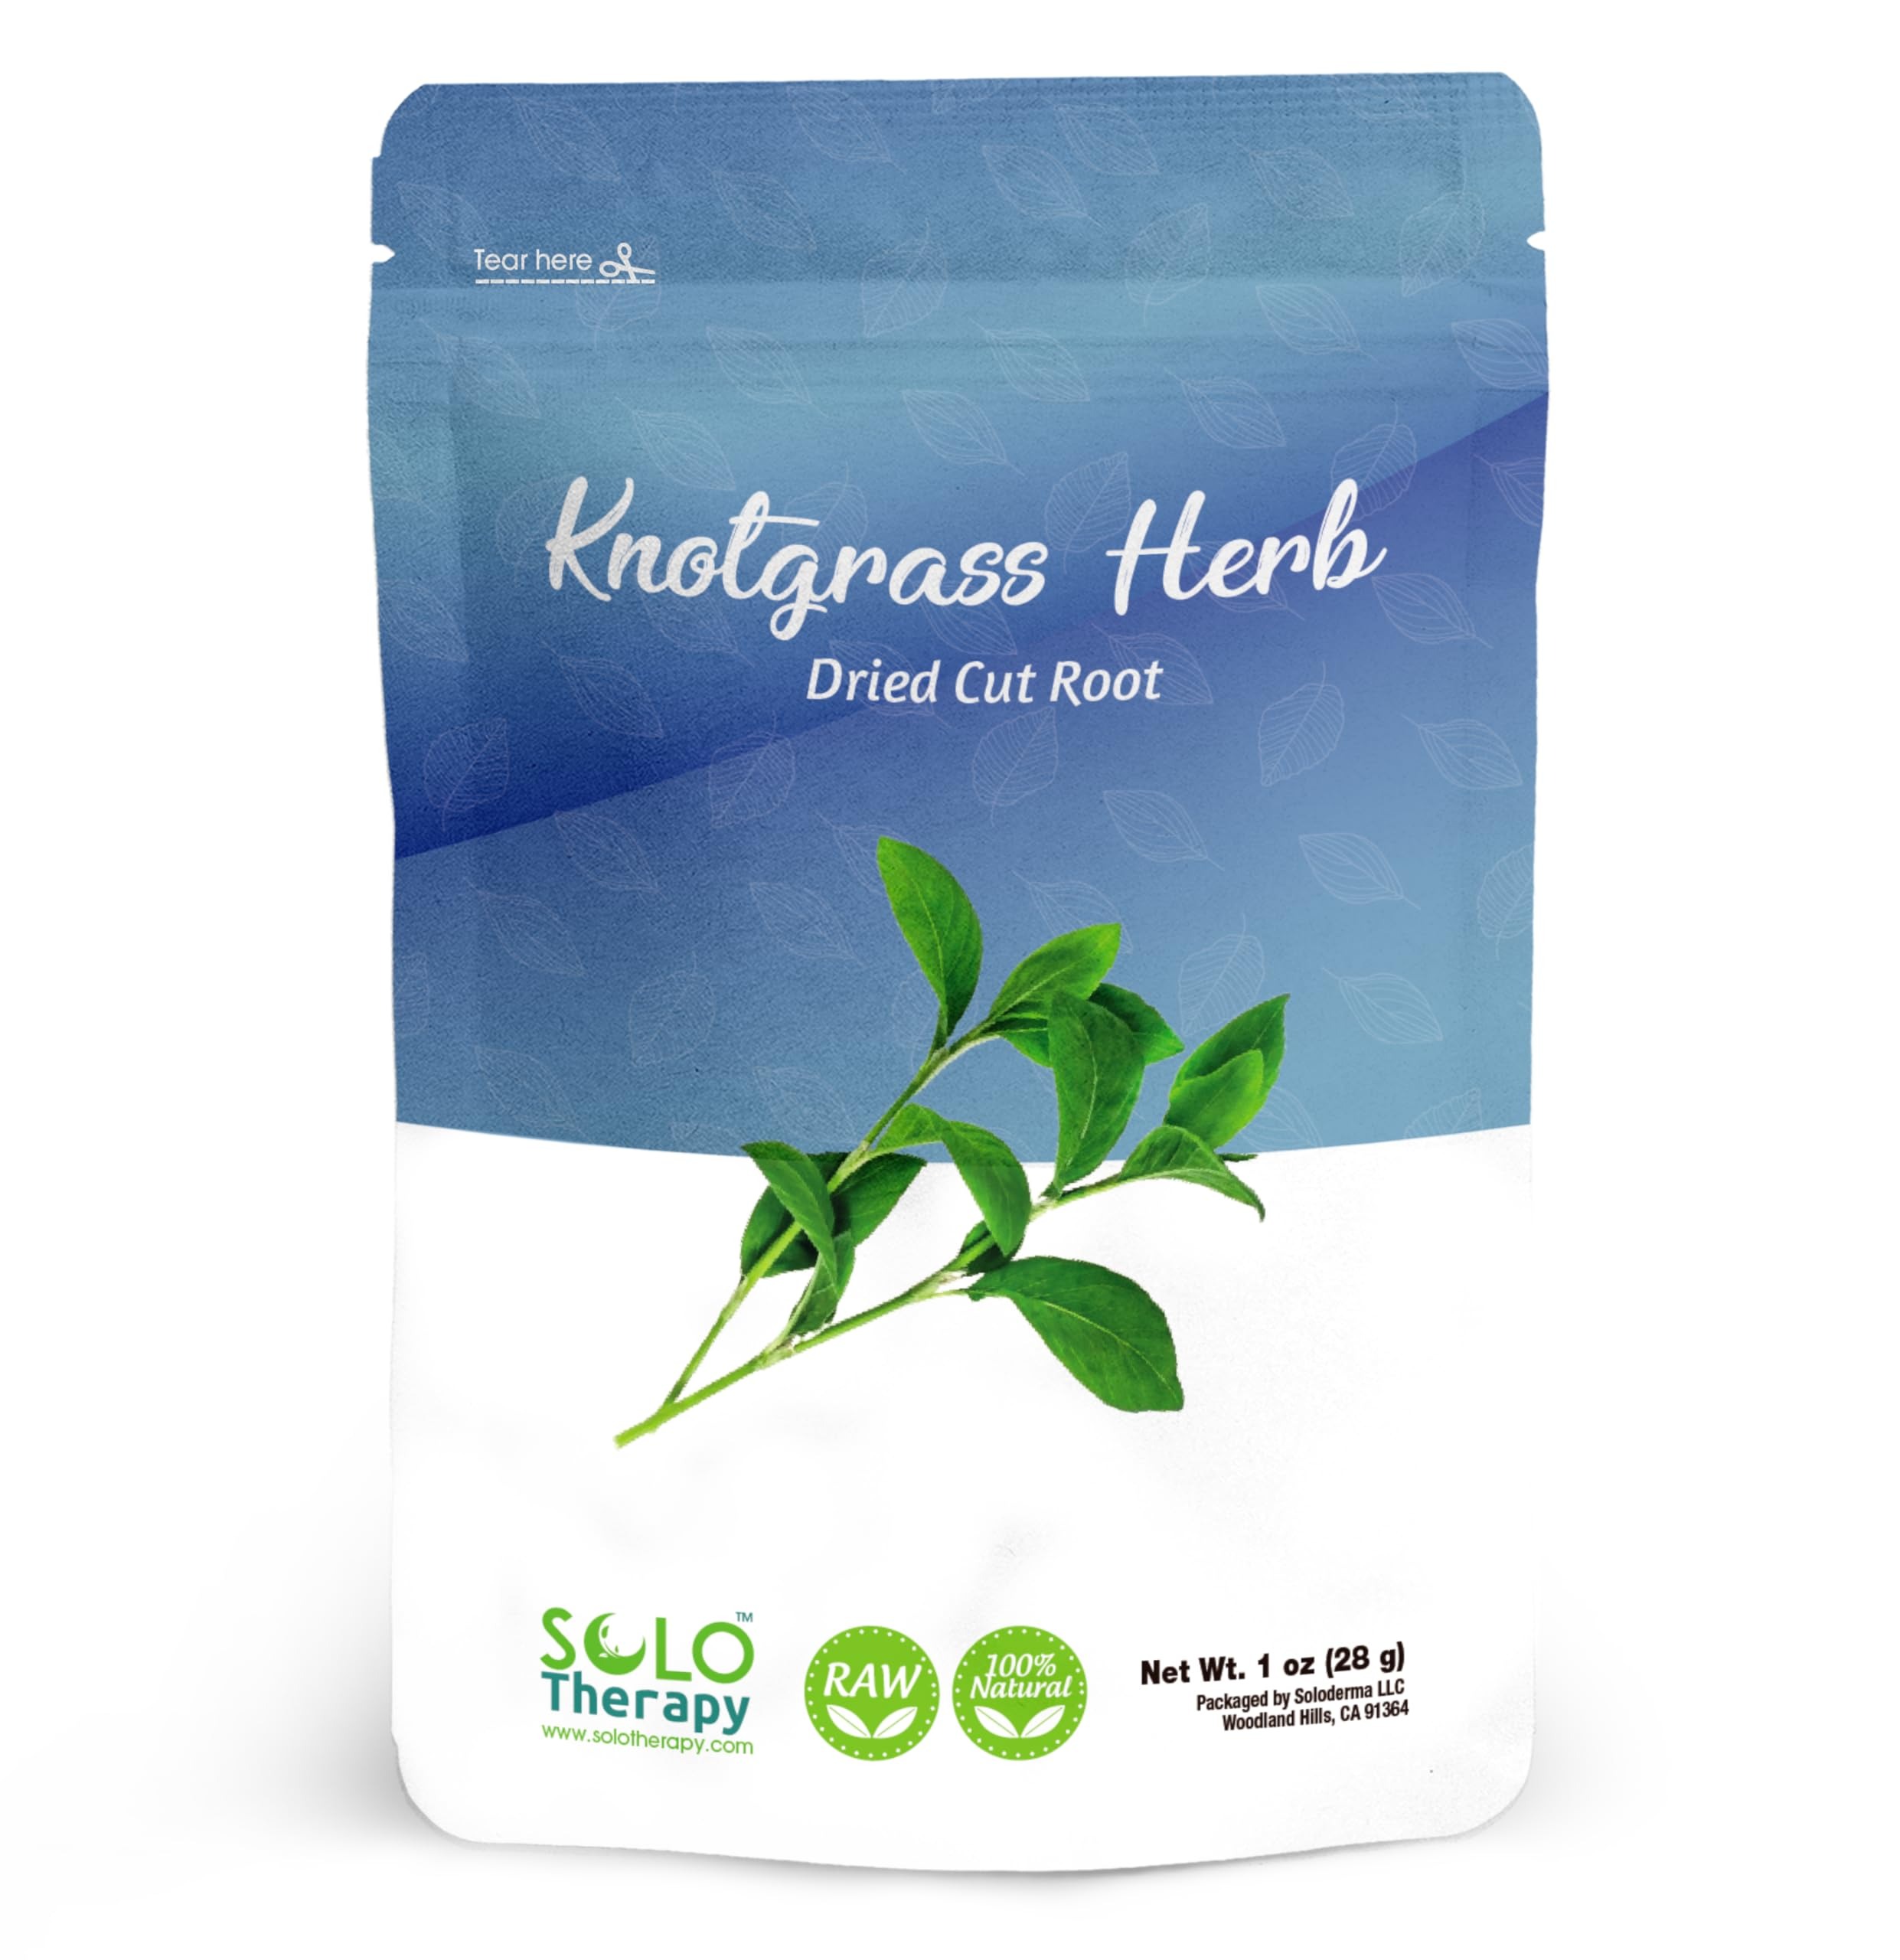
Item Name: Knotgrass Herb 28 Grams - Knotgrass Tea Cut and Sifted - Polygonum aviculare - Knotgrass Dried Herb Resealable Bag (Knotgrass Herb)
Product Description: How to Prepare Knotgrass Herbal Tea Ingredients: 1 teaspoon of dried Knotgrass Herb - 1 cup of boiling water Instructions: Place the dried Knotgrass Herb in a cup or teapot. Pour boiling water over the root and let it steep for 10–15 minutes. Strain before drinking. You may add honey or lemon if desired.
Value: 0.9877
Unit: Ounce

Price: 11.99